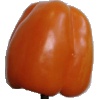
Label: Pepper Orange 1